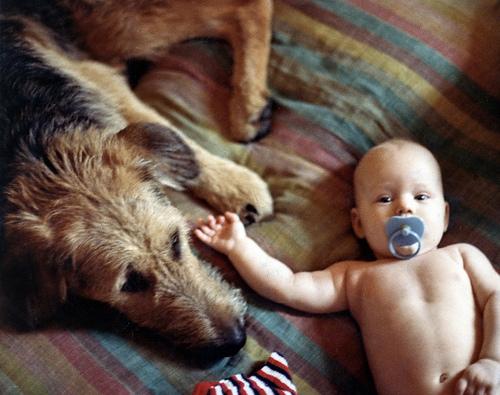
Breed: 200-n000008-Airedale